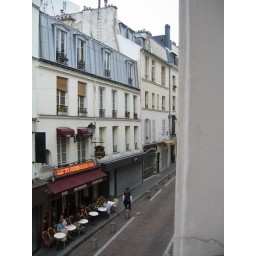
A view from the window of the apartment I stayed in with Shannon. Across the street was a small bar.